French expedition to Sardinia

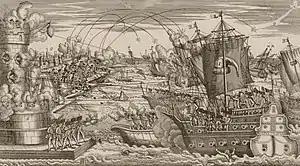
Contemporary print of the French bombardment of Cagliari during the expedition

The French expedition to Sardinia was a short military campaign fought in 1793 in the Mediterranean Sea in the first year of the War of the First Coalition, during the French Revolutionary Wars. The operation was the first offensive by the new French Republic in the Mediterranean during the conflict, and was directed at the island of Sardinia, part of the Kingdom of Sardinia. Sardinia was neutral at the time, but immediately joined the anti-French coalition. The operation was a failure, with attacks directed at Cagliari in the south and La Maddalena in the north both ending in defeat.